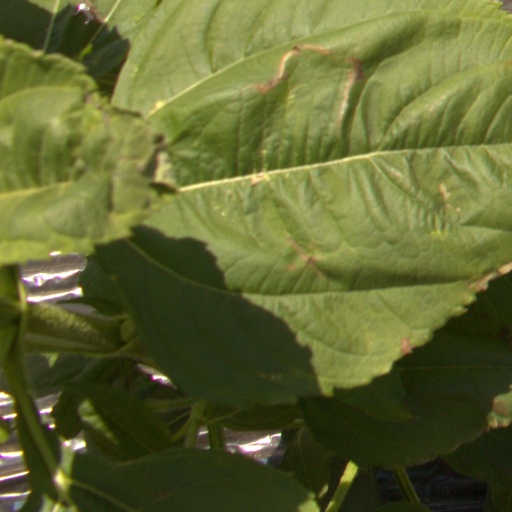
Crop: Jerusalem artichoke